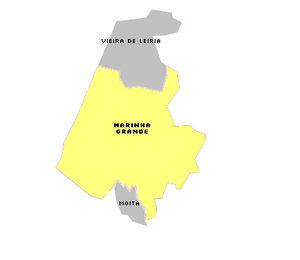
localisation de marinha grande sur la freguesia de marinha grande